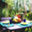
Label: table